Pape Village

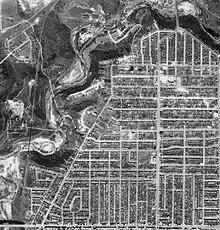
Aerial Photograph, 1942

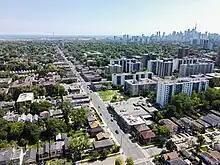
Aerial view of Pape Village, 2023

Historically, the entire area was known as "Todmorden", which extended from the Don Valley to the west and north, to approximately what is now Mortimer Avenue to the south and Donlands Avenue to the east. Todmorden was named by John Eastwood, an early settler in the early 19th century, who believed the landscape was reminiscent of Todmorden in Yorkshire, England. Although Todmorden was never incorporated as a village, the use of the name both colloquially and as a postal address persisted until the 1940s. Today, the name is used solely for three areas of this community Todmorden Mills, a historic industrial settlement in the Don Valley, for a library reference room in the East York Community Centre on Pape Avenue as well as a small street linking Cosburn avenue and Gamble Avenue, its name "Todmorden Lane".